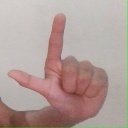
अक्षर: ल